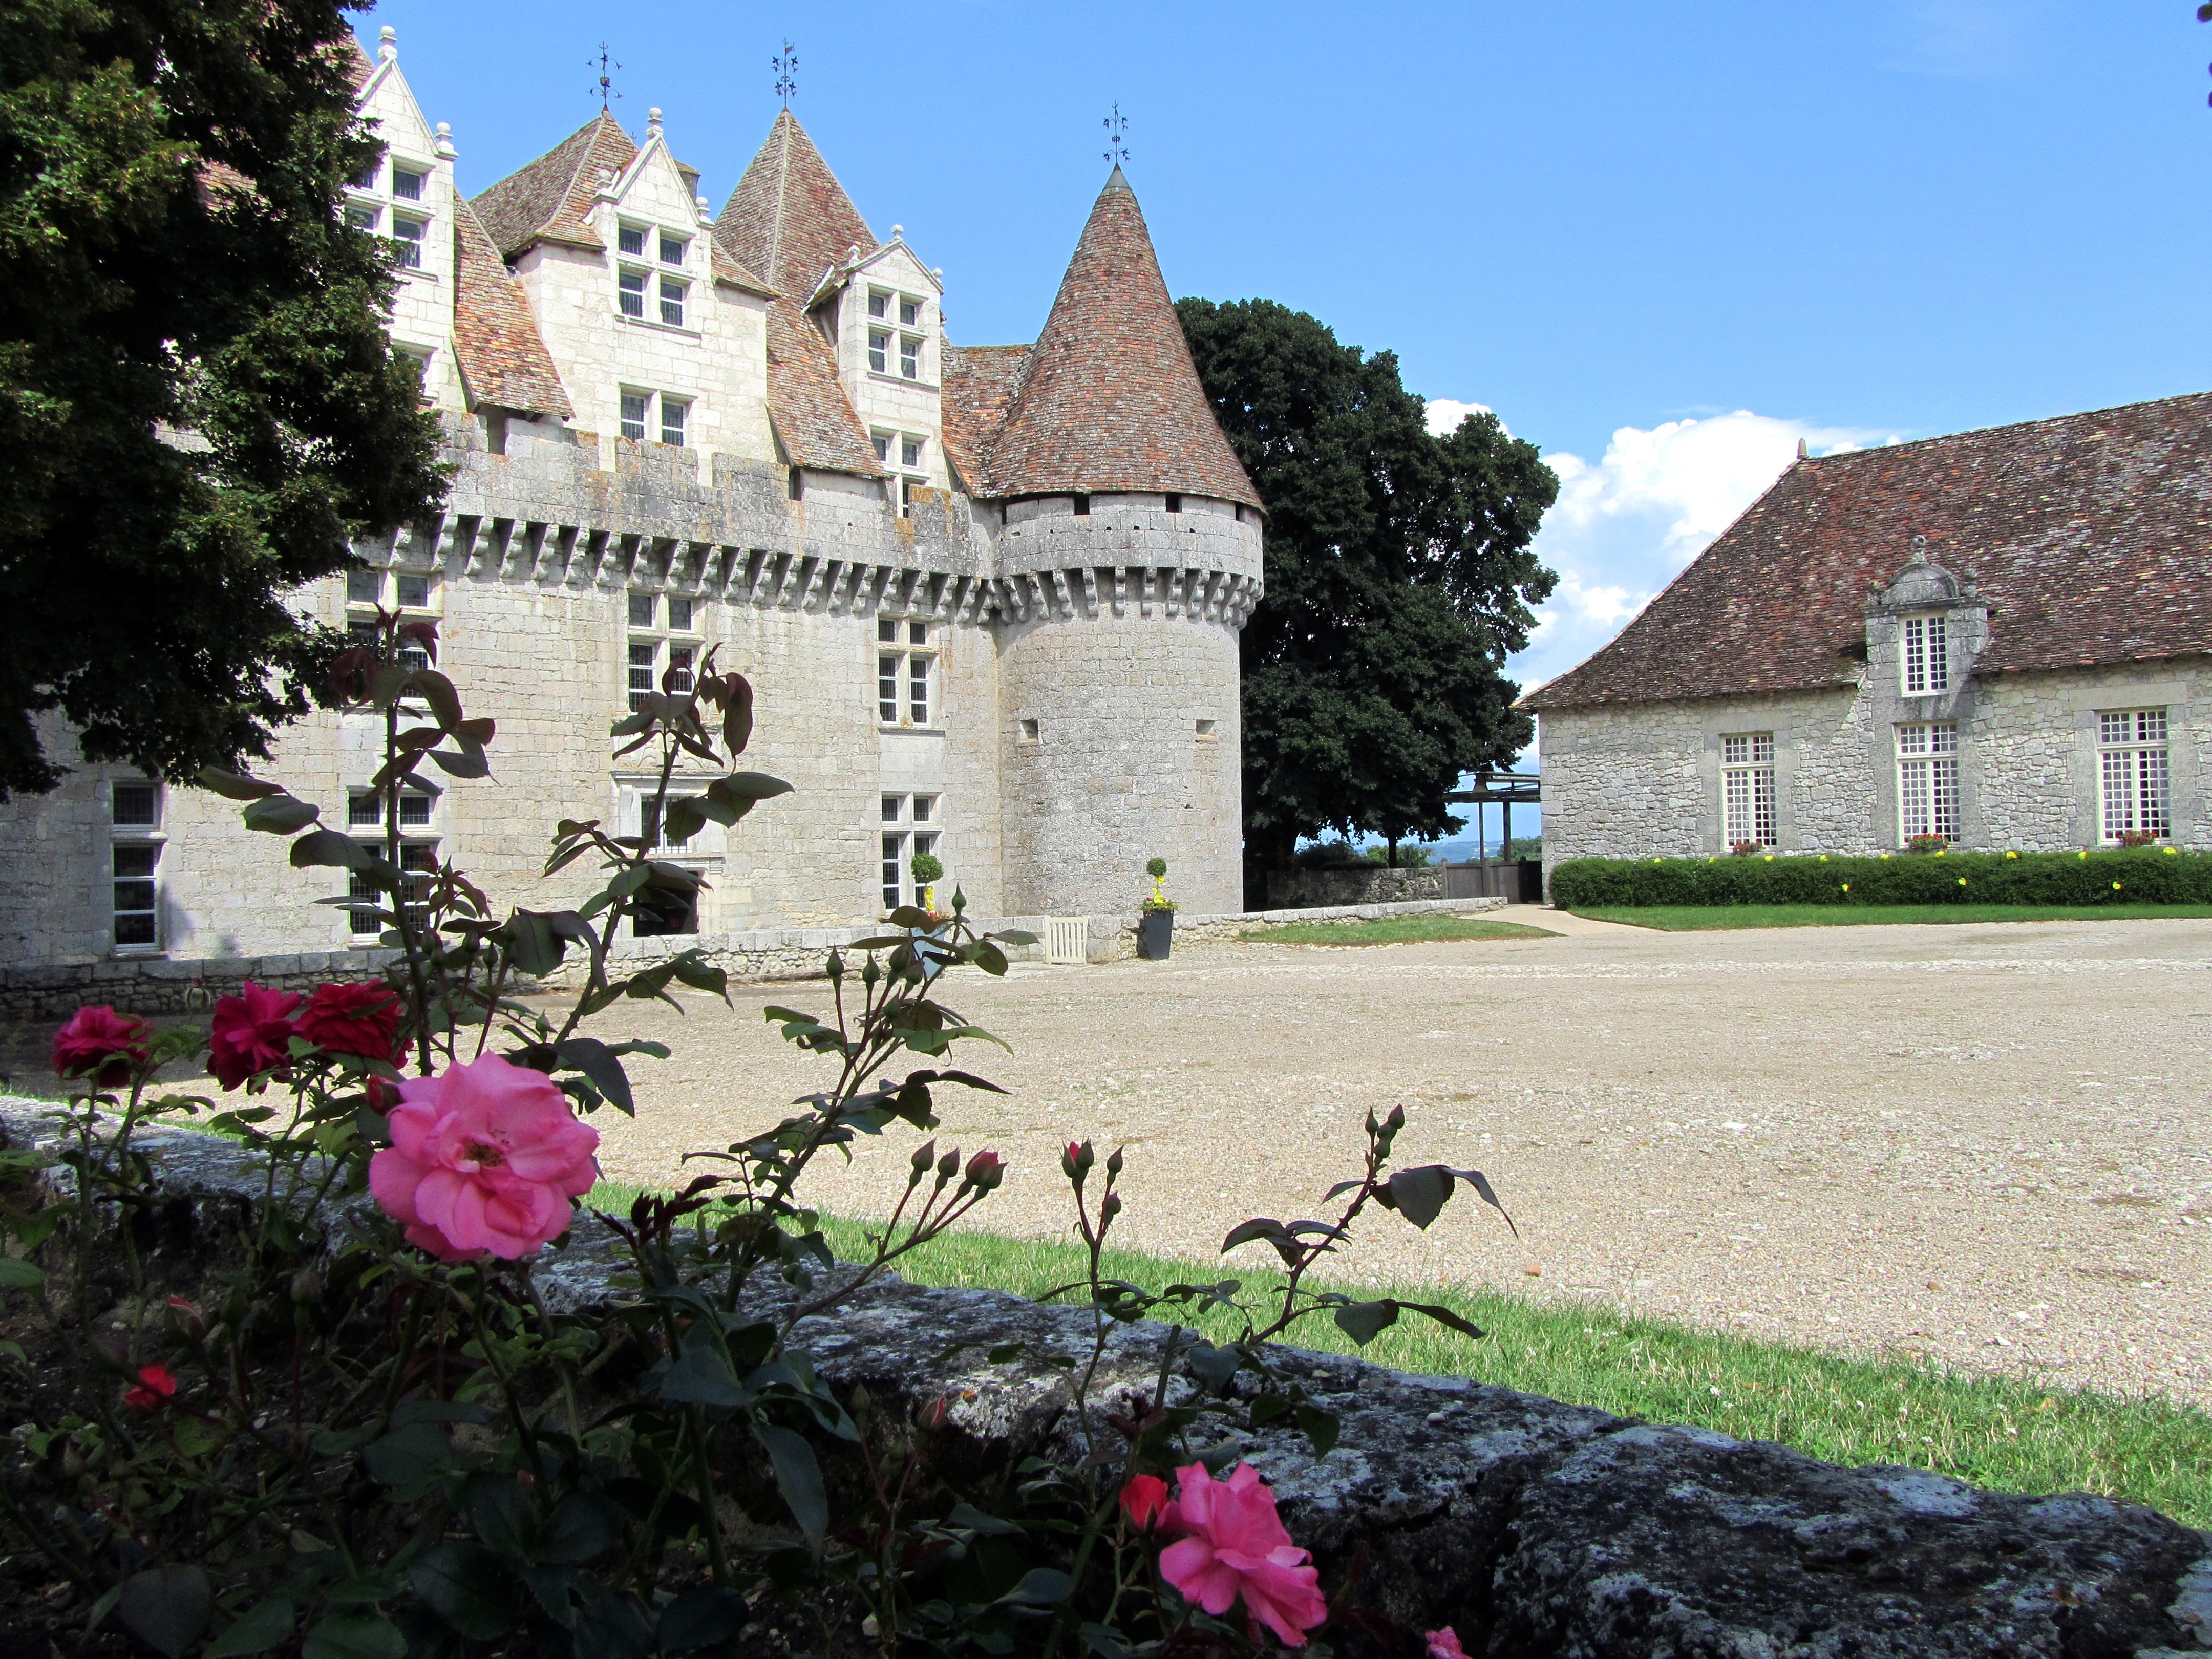
vineyard, flower, building, chateau, france, castle, garden, tourism, place of worship, monastery, renaissance, estate, dordogne, monbazillac, ch teau de monbazillac, renaissance chateau